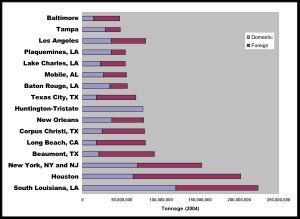
Le transport aux États-Unis est dominé par les transports de voyageurs, par l'avion et l'automobile ; et pour les transports de marchandises, par le bateau, le camion et le train. Les infrastructures de transport ont eu un rôle majeur dans la mise en valeur des ressources naturelles du pays, sa maîtrise territoriale et son accès au rang de superpuissance.